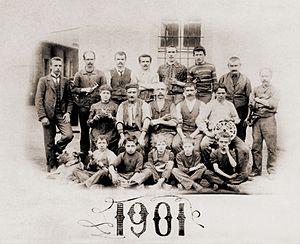
Carlo Lagostina et son fils Emilio
Lagostina est un fabricant italien d’articles culinaires. Implantée à Omegna depuis 1901, la marque fait aujourd’hui partie du Groupe SEB.